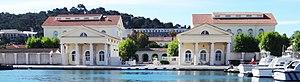
CIN Saint-Mandrier
L' École des Apprentis Mécaniciens de la Marine Nationale fut fondée en 1831 a fermé définitivement ses portes en 1989.
Le Pôle écoles Méditerranée est situé dans la commune de Saint-Mandrier-sur-Mer. Ancien centre d'instruction naval de Saint-Mandrier inauguré en 1971, il rassemble depuis le 31 août 2015 sous une même autorité, quatre écoles de la Marine nationale française :
Objectif Atlantide est une association qui organise des événements aventures, jeu et sensibilisation à l'environnement sous-marin et terrestre, souvent de type « chasse au trésor » dans le monde de la plongée sous-marine, en Mer Méditerranée et dans plusieurs pays du monde.